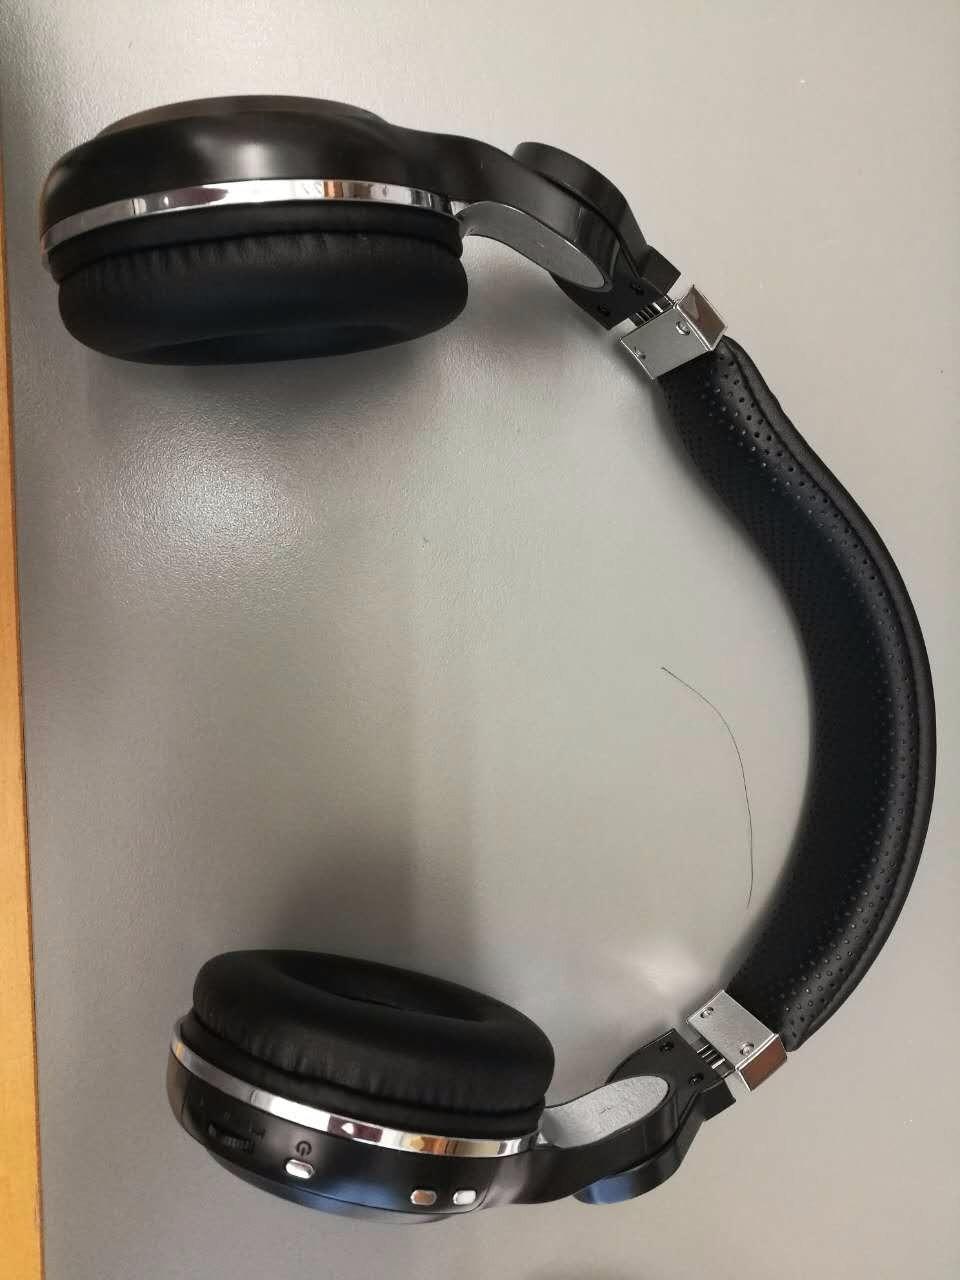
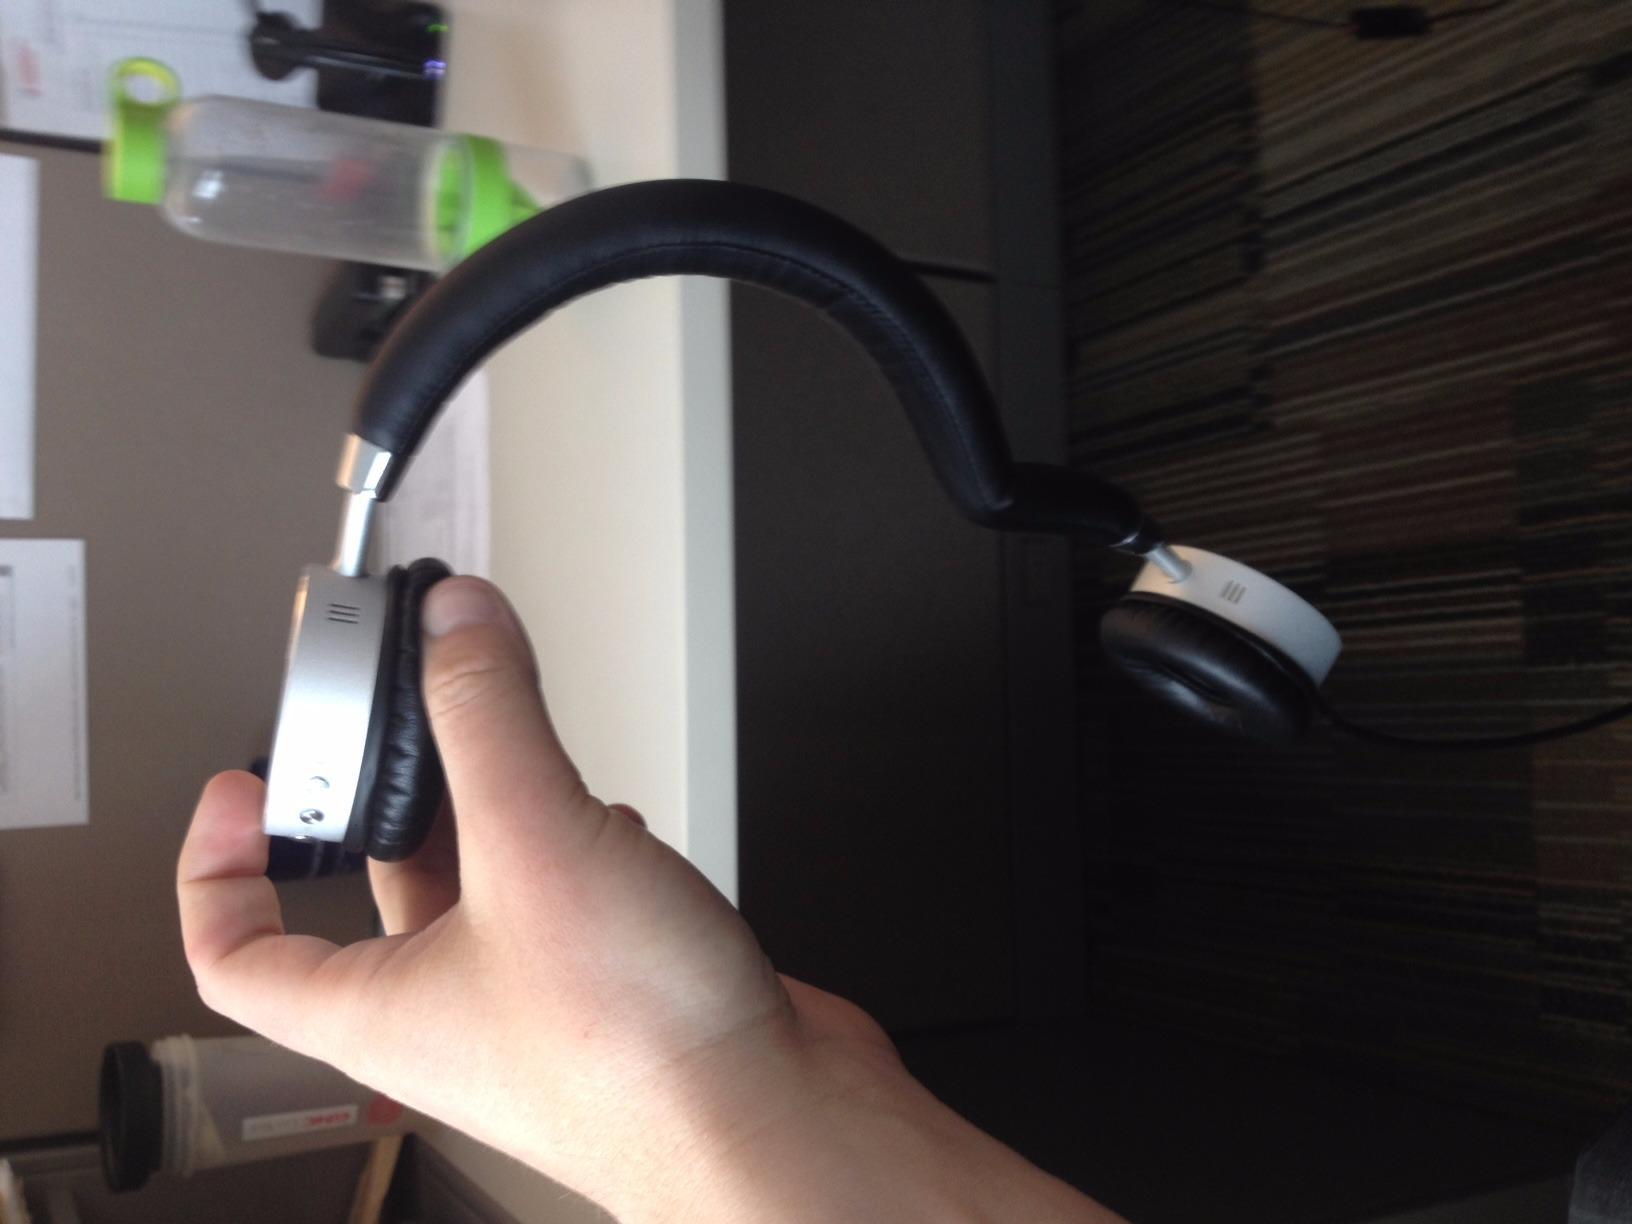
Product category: headphones
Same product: no